Crack cocaine

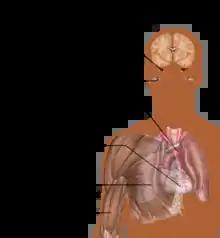
Main physiological effects of crack cocaine

Incidental exposure of the eye to sublimated cocaine while smoking crack cocaine can cause serious injury to the cornea and long-term loss of visual acuity.